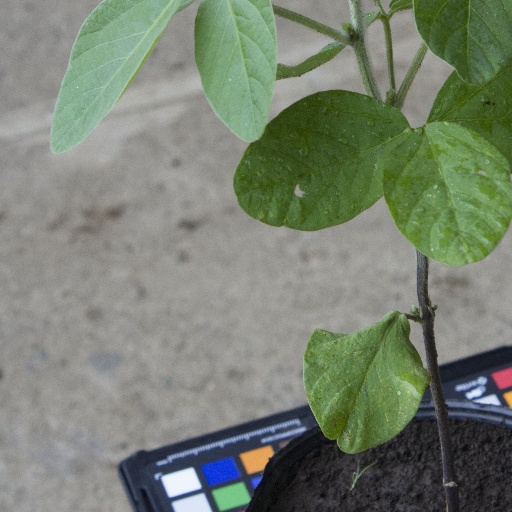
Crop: soybean